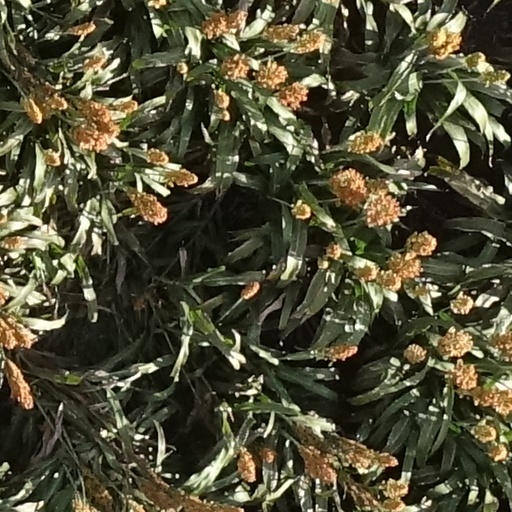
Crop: sorghum